Alfa Demmellash

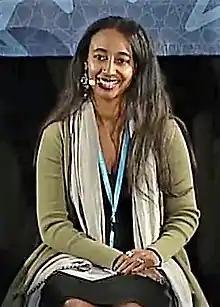
Demmellash at SOCAP conference in 2017

Alfa Demmellash (born 1979–1980) is an Ethiopian entrepreneur and the Chief Executive Officer of the non-profit Rising Tide Capital. Demmellash works to support entrepreneurs from disadvantaged communities. She has been honoured by the World Economic Forum, Heinz Awards and CNN.